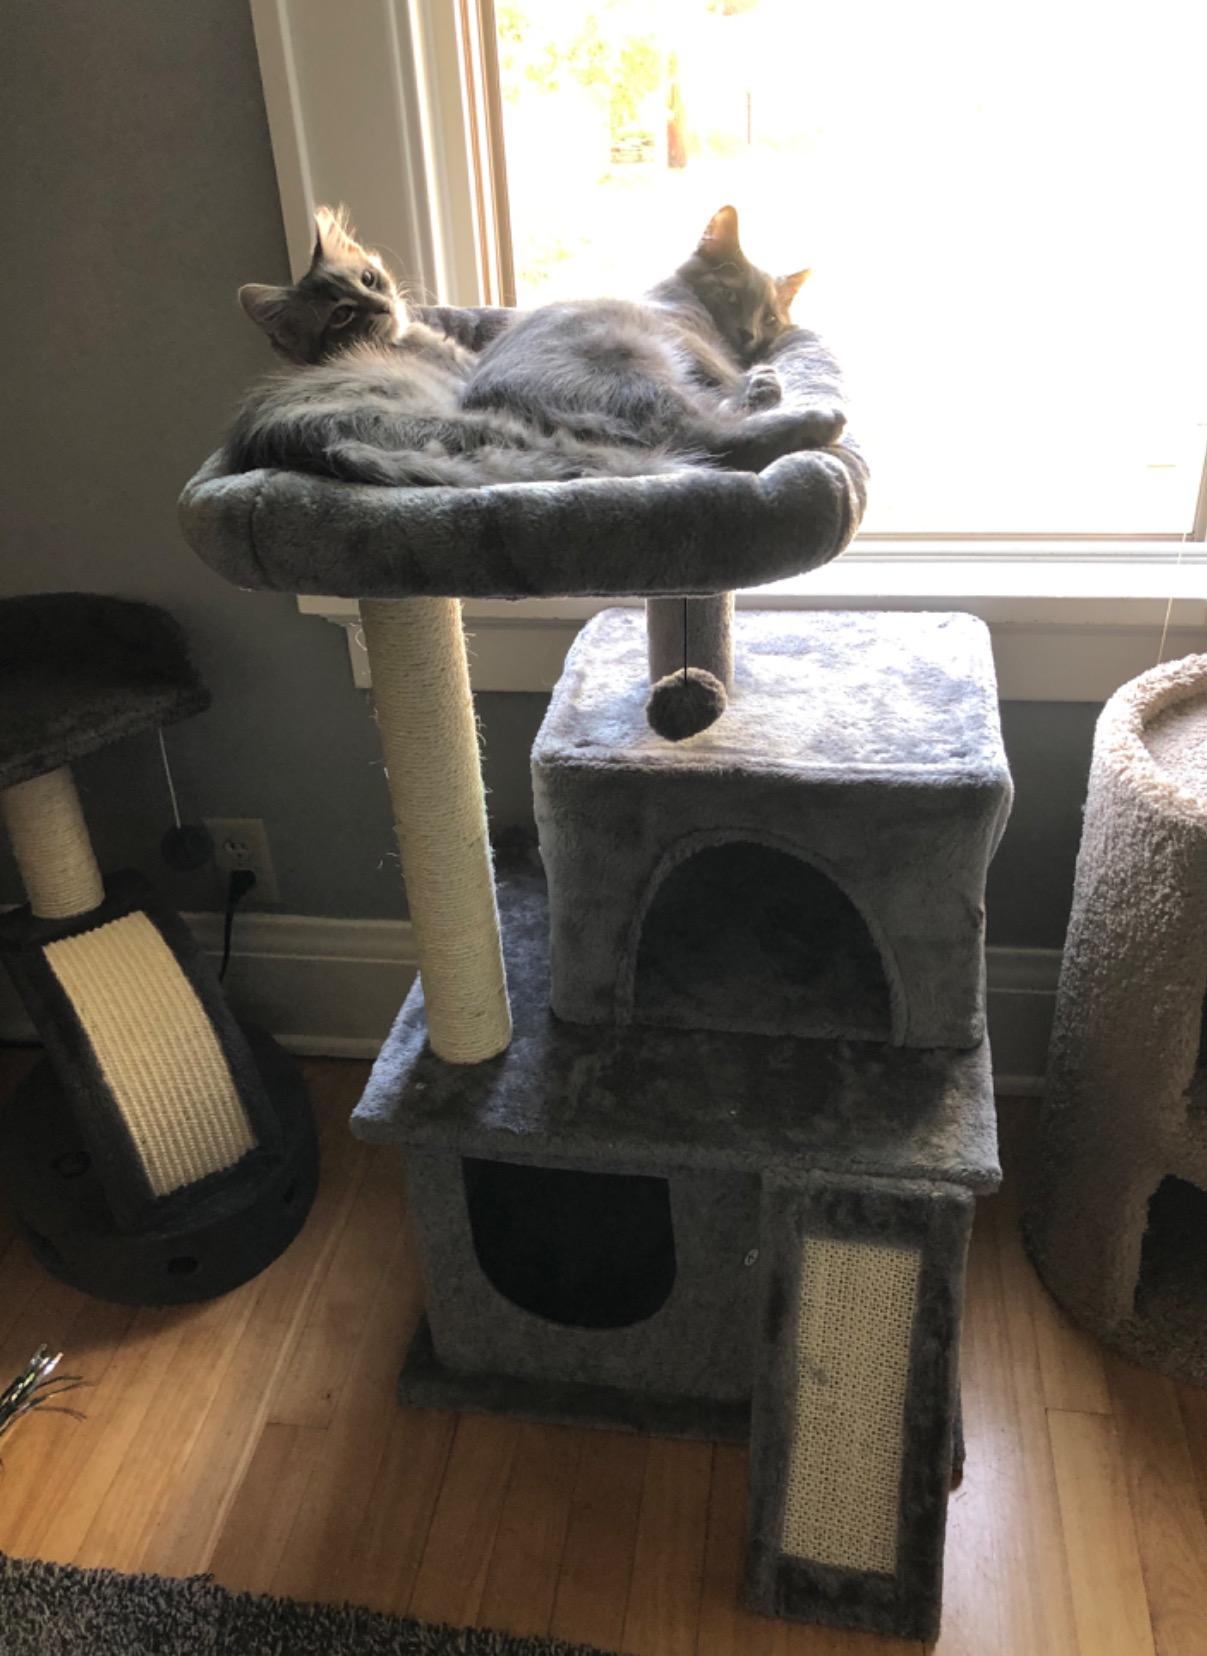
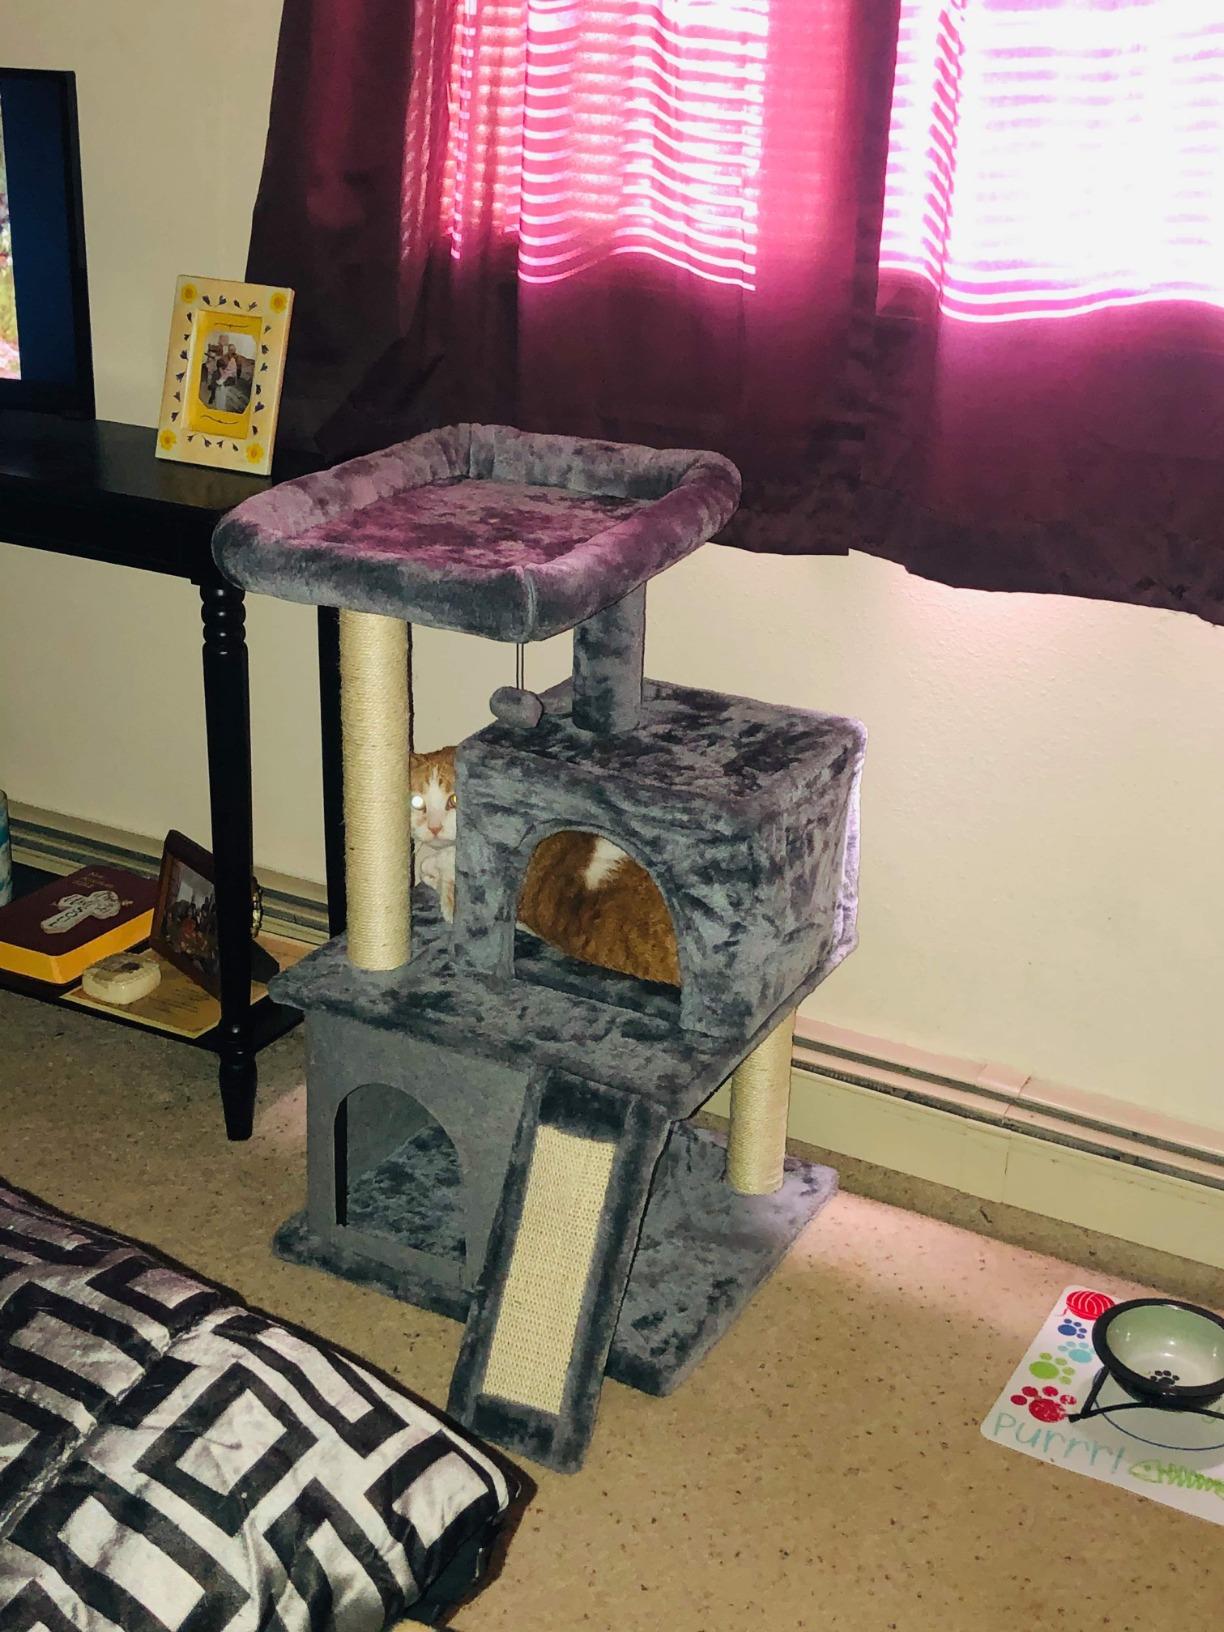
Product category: items_cat tree
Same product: yes